Thornton, East Riding of Yorkshire

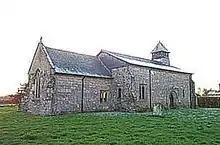
St Michael's Church, Thornton

The parish church of St Michael on Main Street is designated a Grade II* listed building.